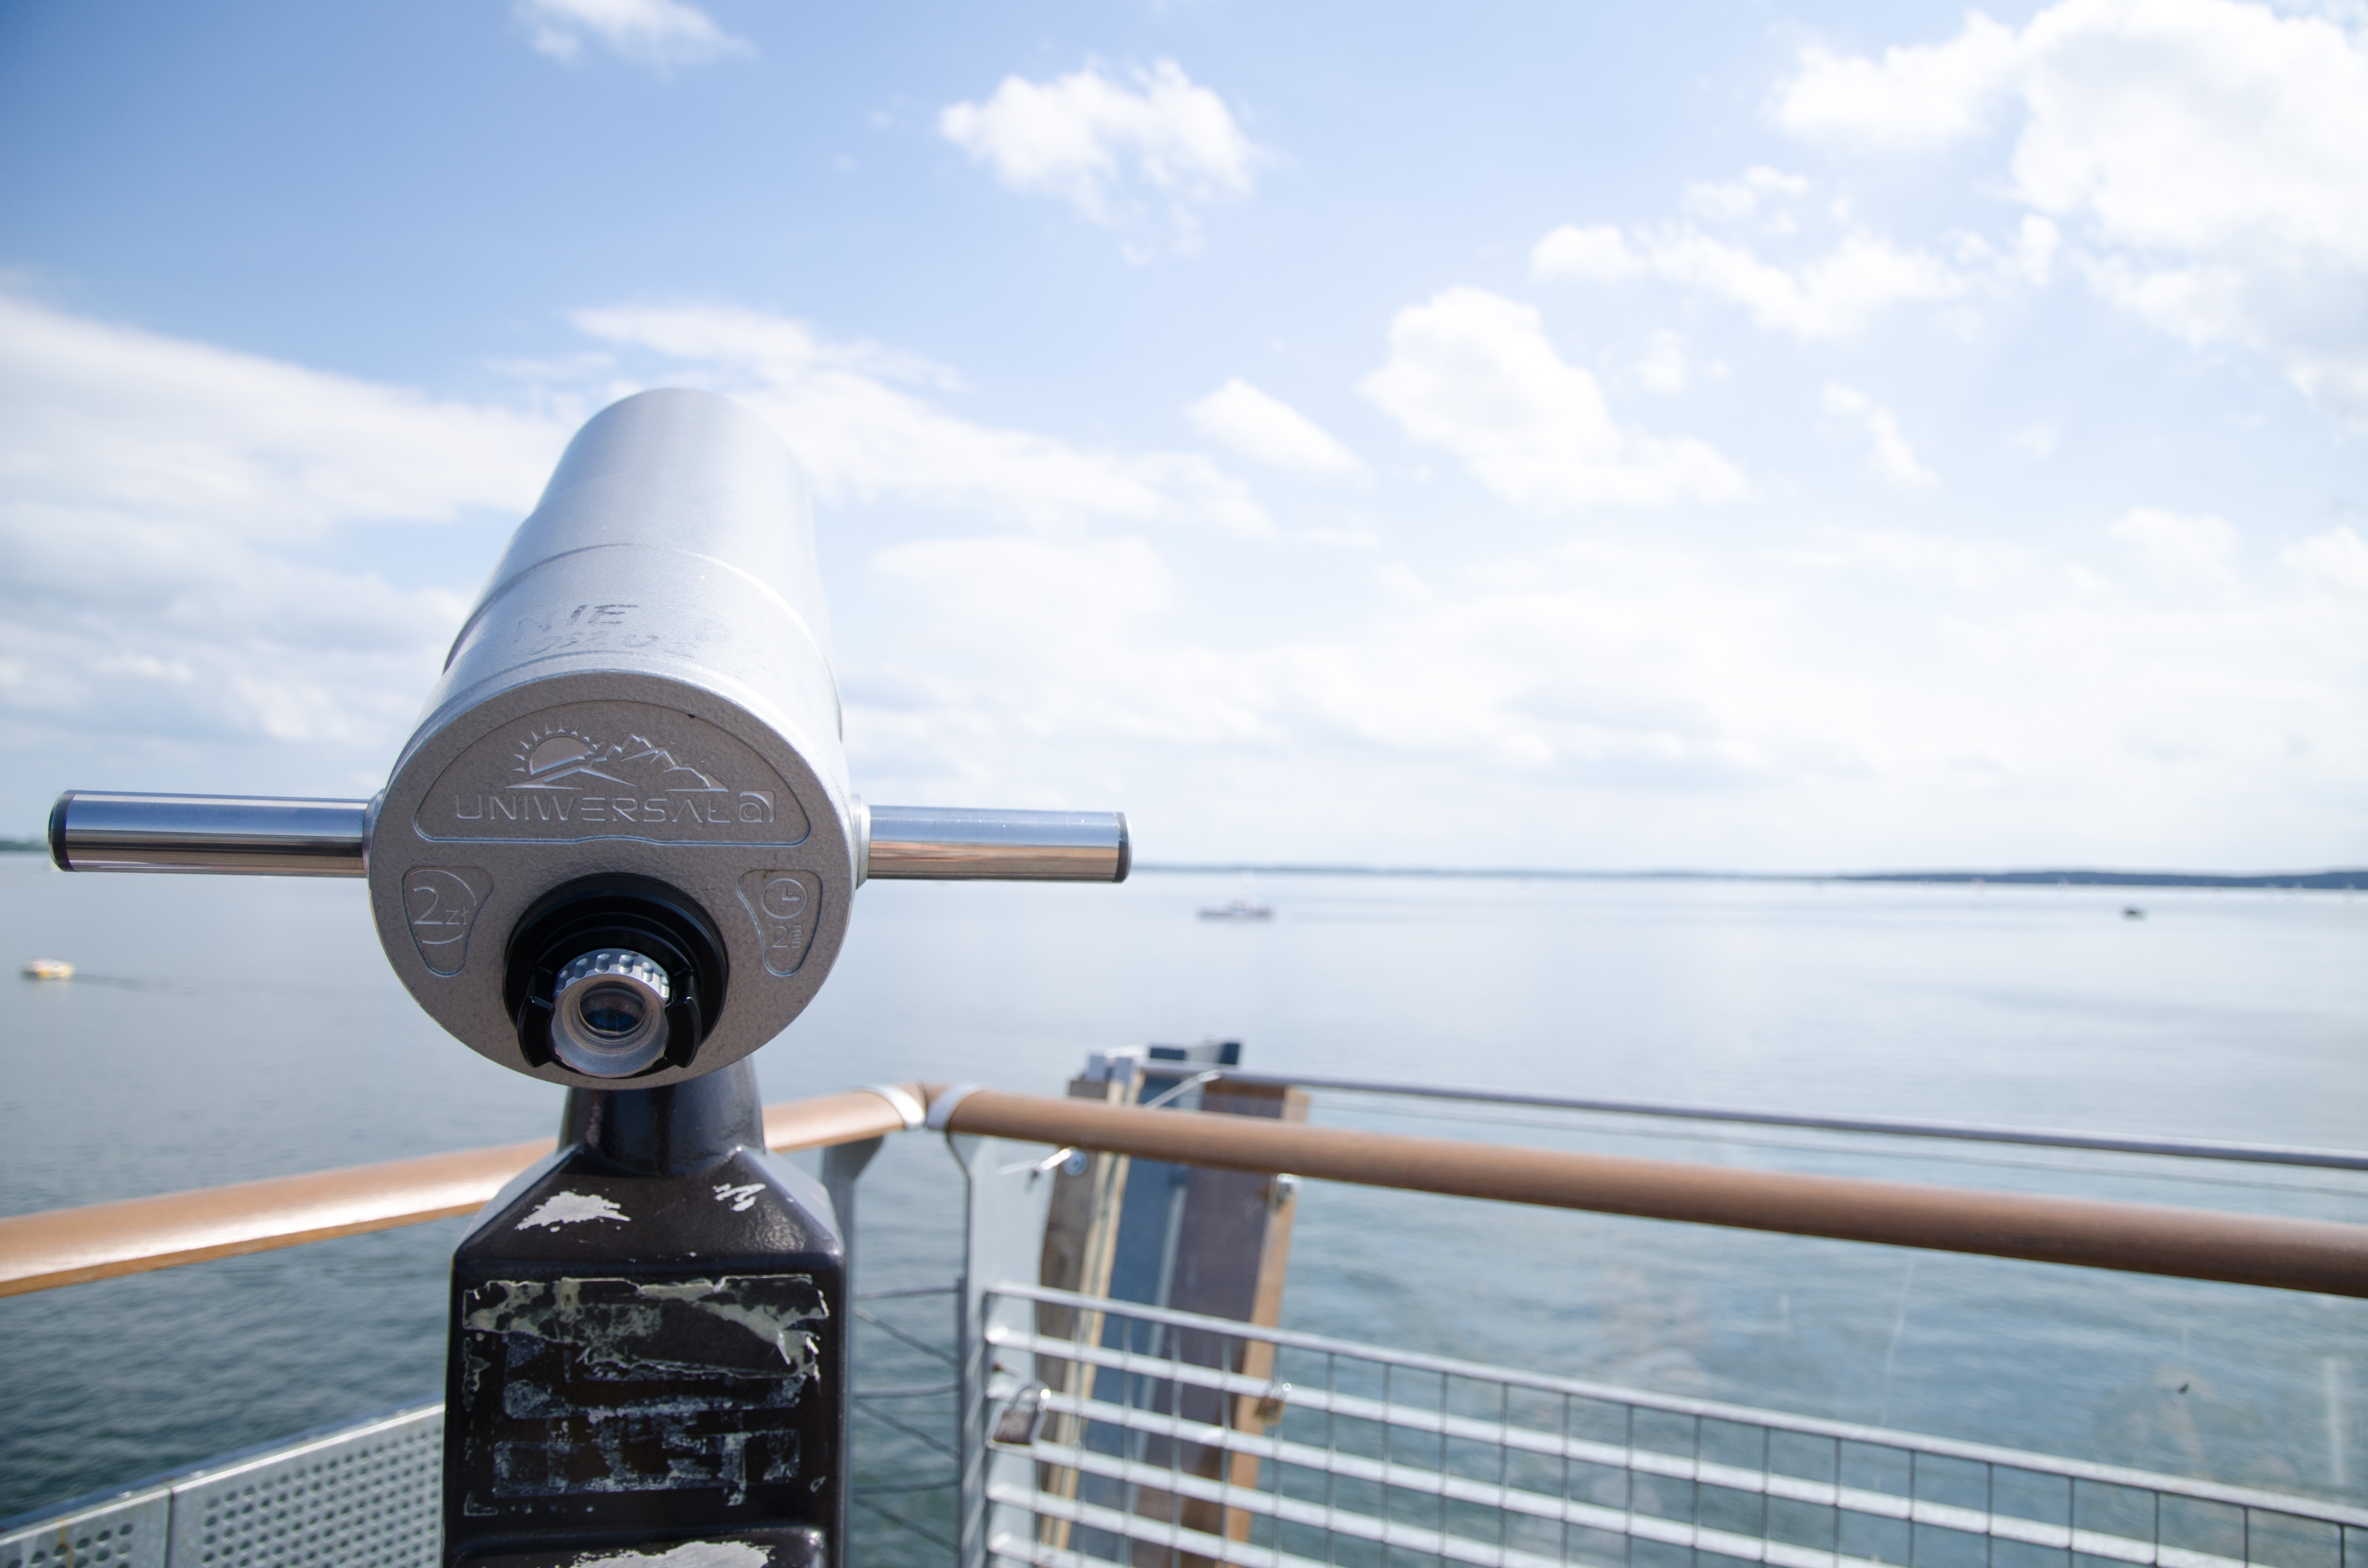
sea, water, sky, boat, bridge, airplane, aircraft, vehicle, aviation, mast, clouds, poland, binoculars, atmosphere of earth